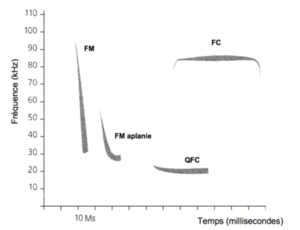
Schéma des quatre types de cris
Les Chiroptères, appelés couramment chauves-souris ou chauvesouris, sont un ordre de mammifères placentaires comptant près de 1 400 espèces, soit un quart de près de 5000 espèces de mammifères connues ; avec 175 genres regroupés en 20 familles. C'est le groupe de mammifères le plus important après celui des rongeurs. Ces animaux nocturnes volants sont souvent capables d'écholocation.